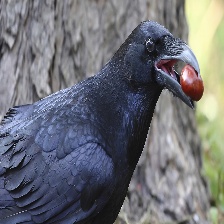
Species: CROW
Scientific name: CORVUS